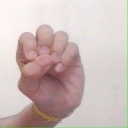
अक्षर: उ